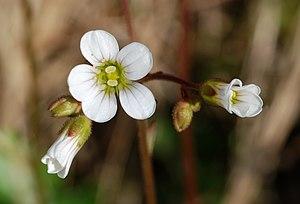
Pied de Saxifrage granulée. Photo prise à Seia, au Portugal, à une altitude de 530 m.